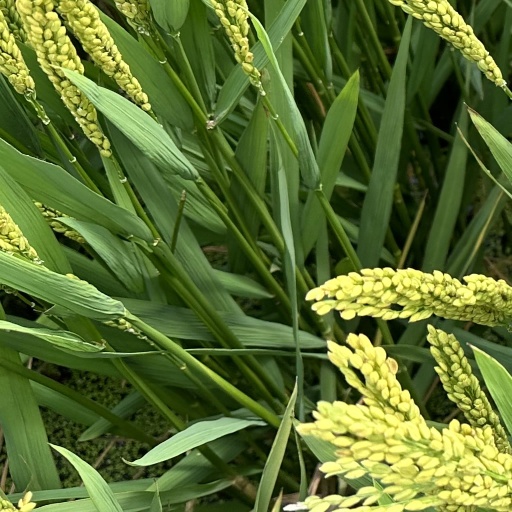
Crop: rice